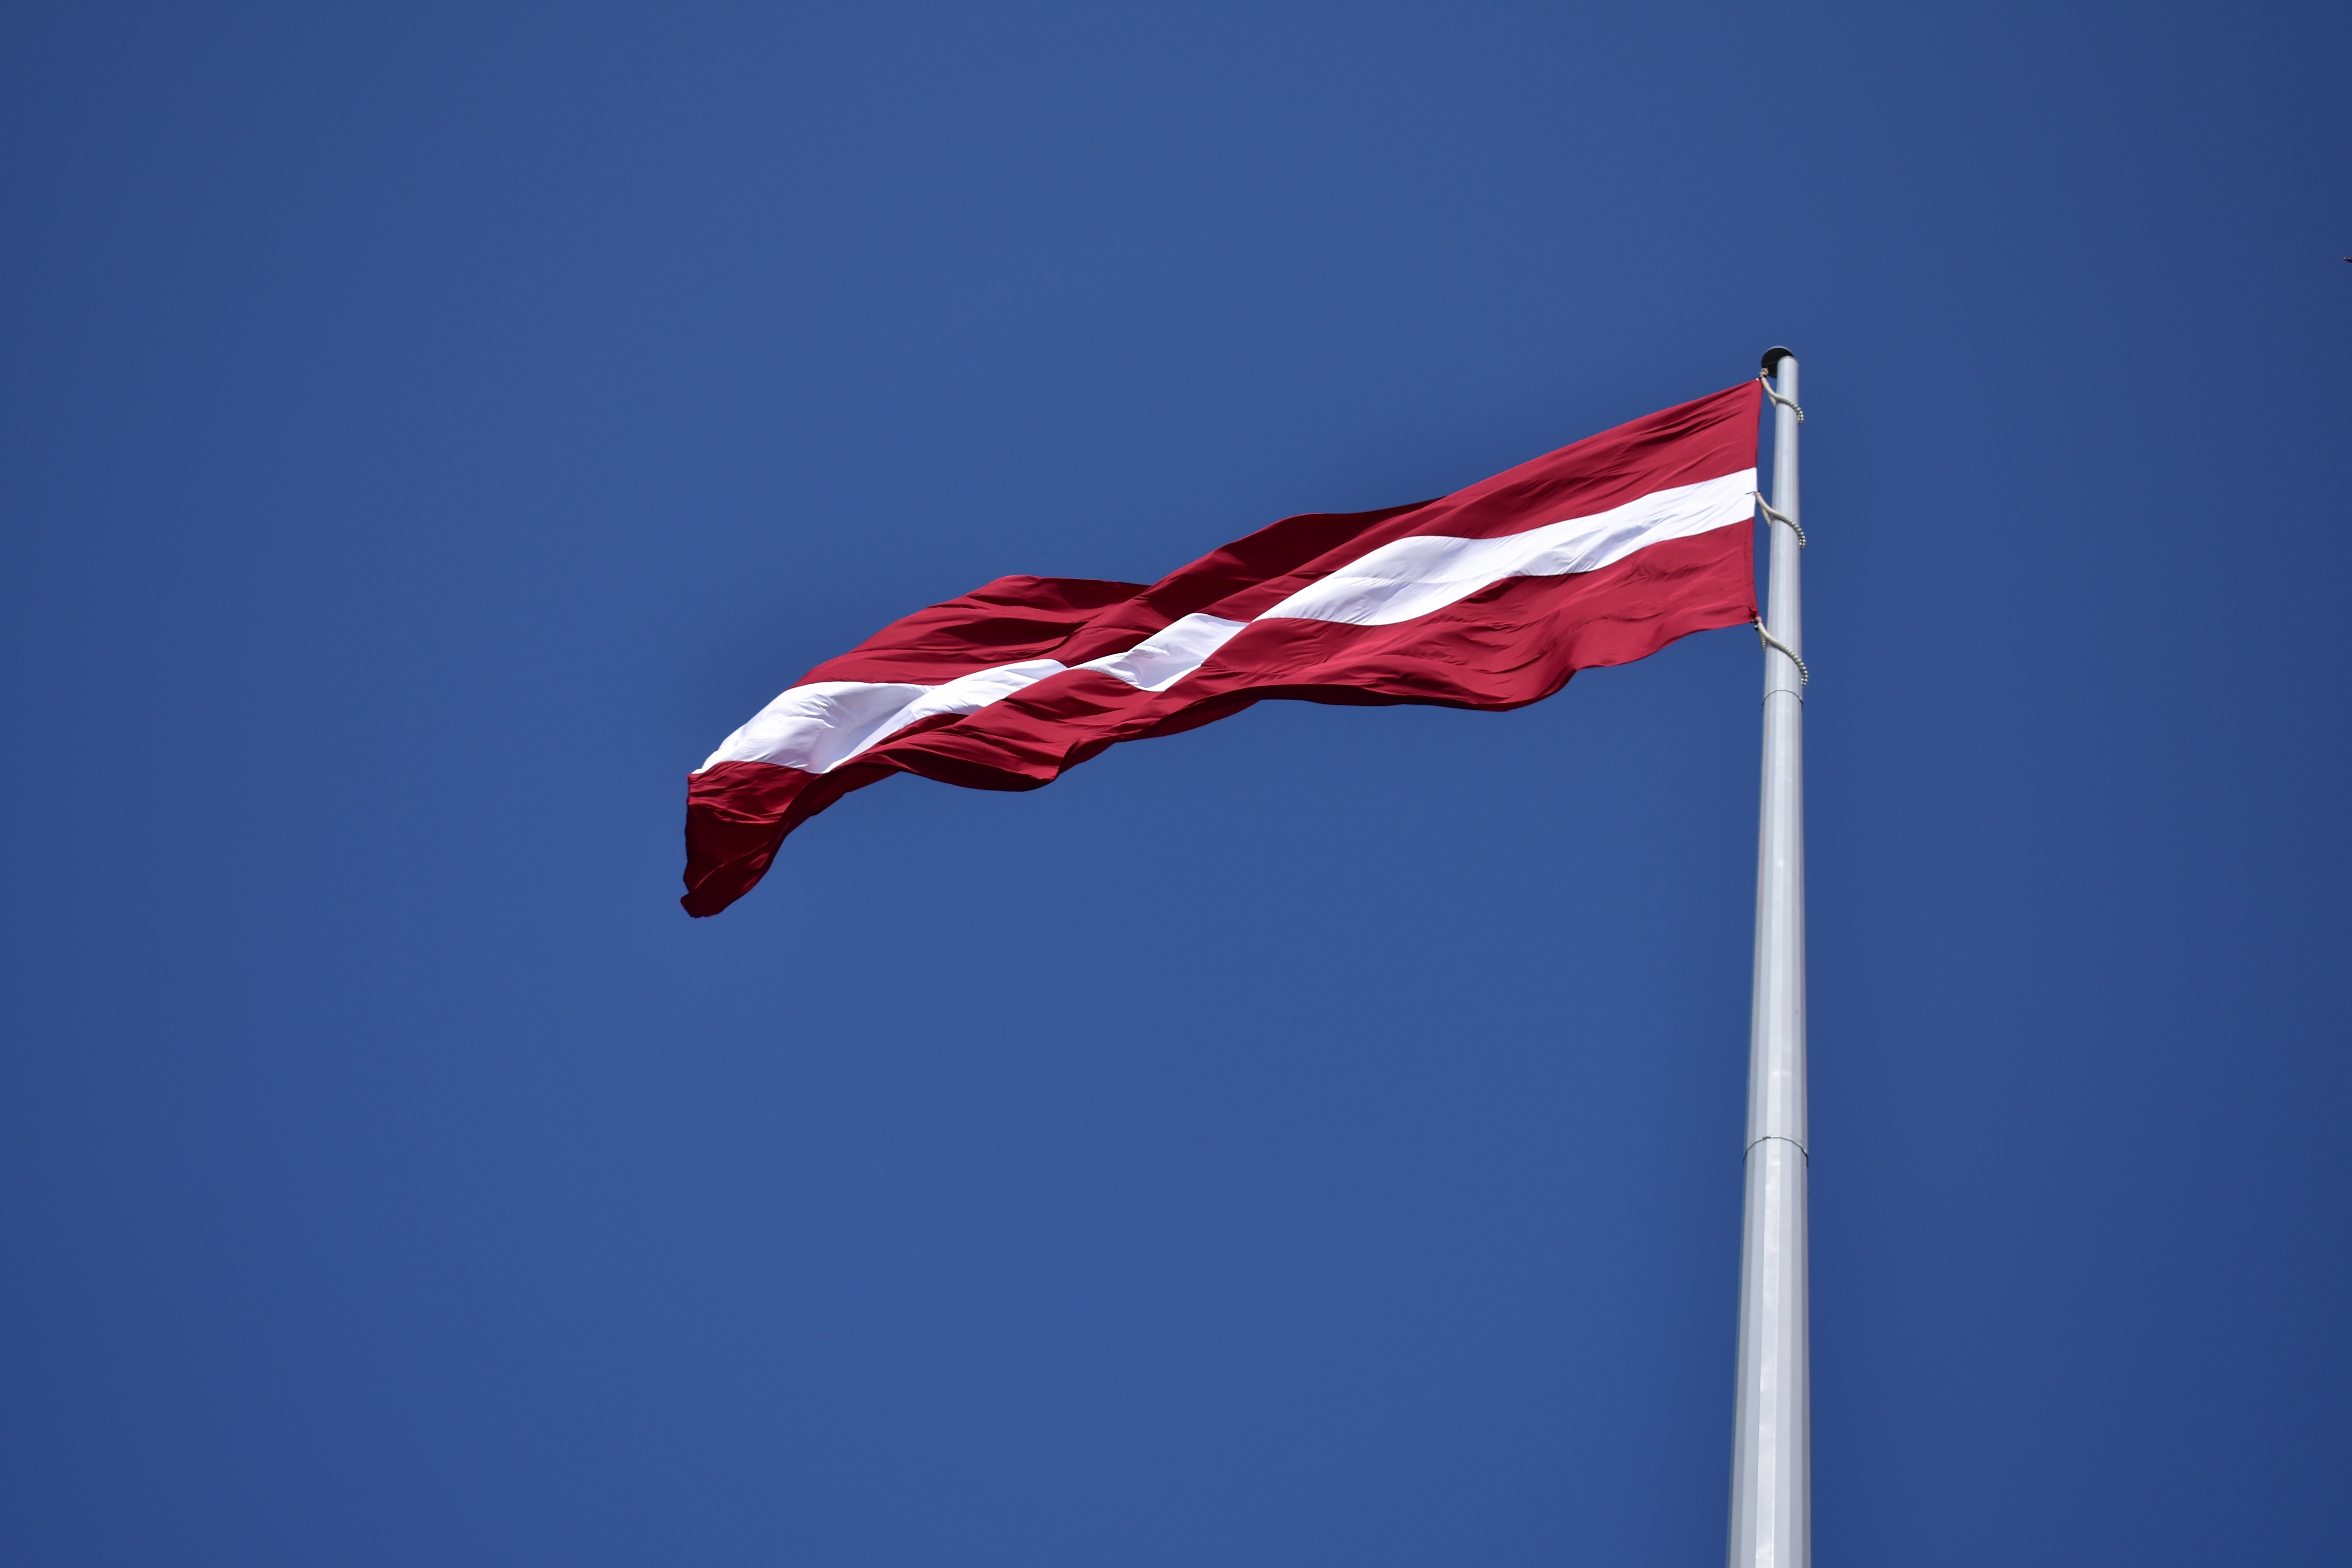
flag, flag of the united states, sky